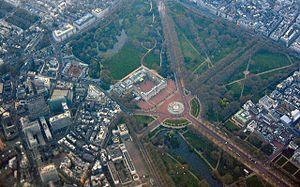
Le 50 kilomètres marche masculin des championnats du monde de 2017 se déroule le 13 août 2017 dans The Mall de Londres, au Royaume-Uni. Le départ a lieu en même temps que l'épreuve féminine qui se dispute pour la première fois dans cette compétition.
St James's Park est le plus ancien des neuf parcs royaux de Londres. Situé dans le quartier de la cité de Westminster, il est délimité au nord par The Mall, à l'est par le Horse Guards, au sud par le Birdcage Walk et à l'ouest par le Buckingham Palace Road.